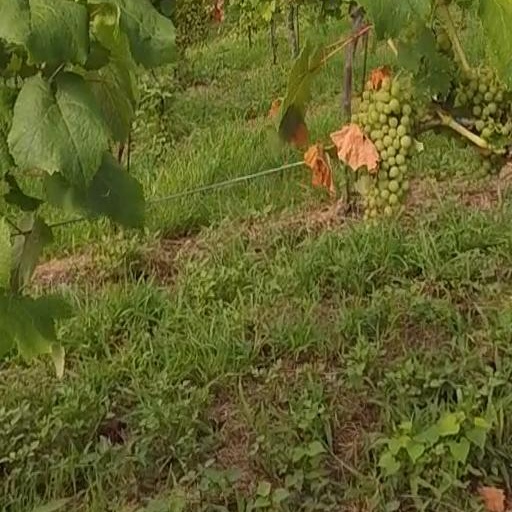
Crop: grape